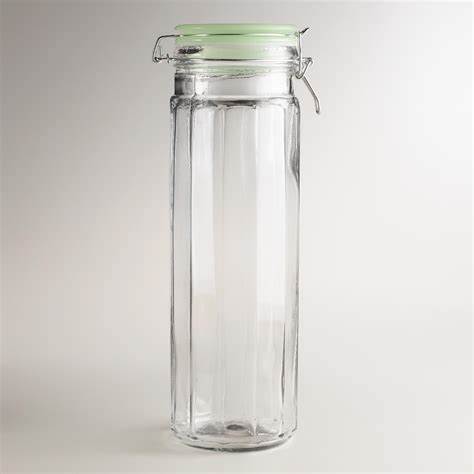
Waste category: glass